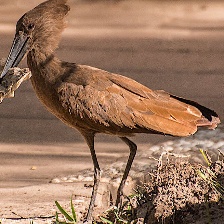
Species: HAMERKOP
Scientific name: SCOPUS UMBRETTA